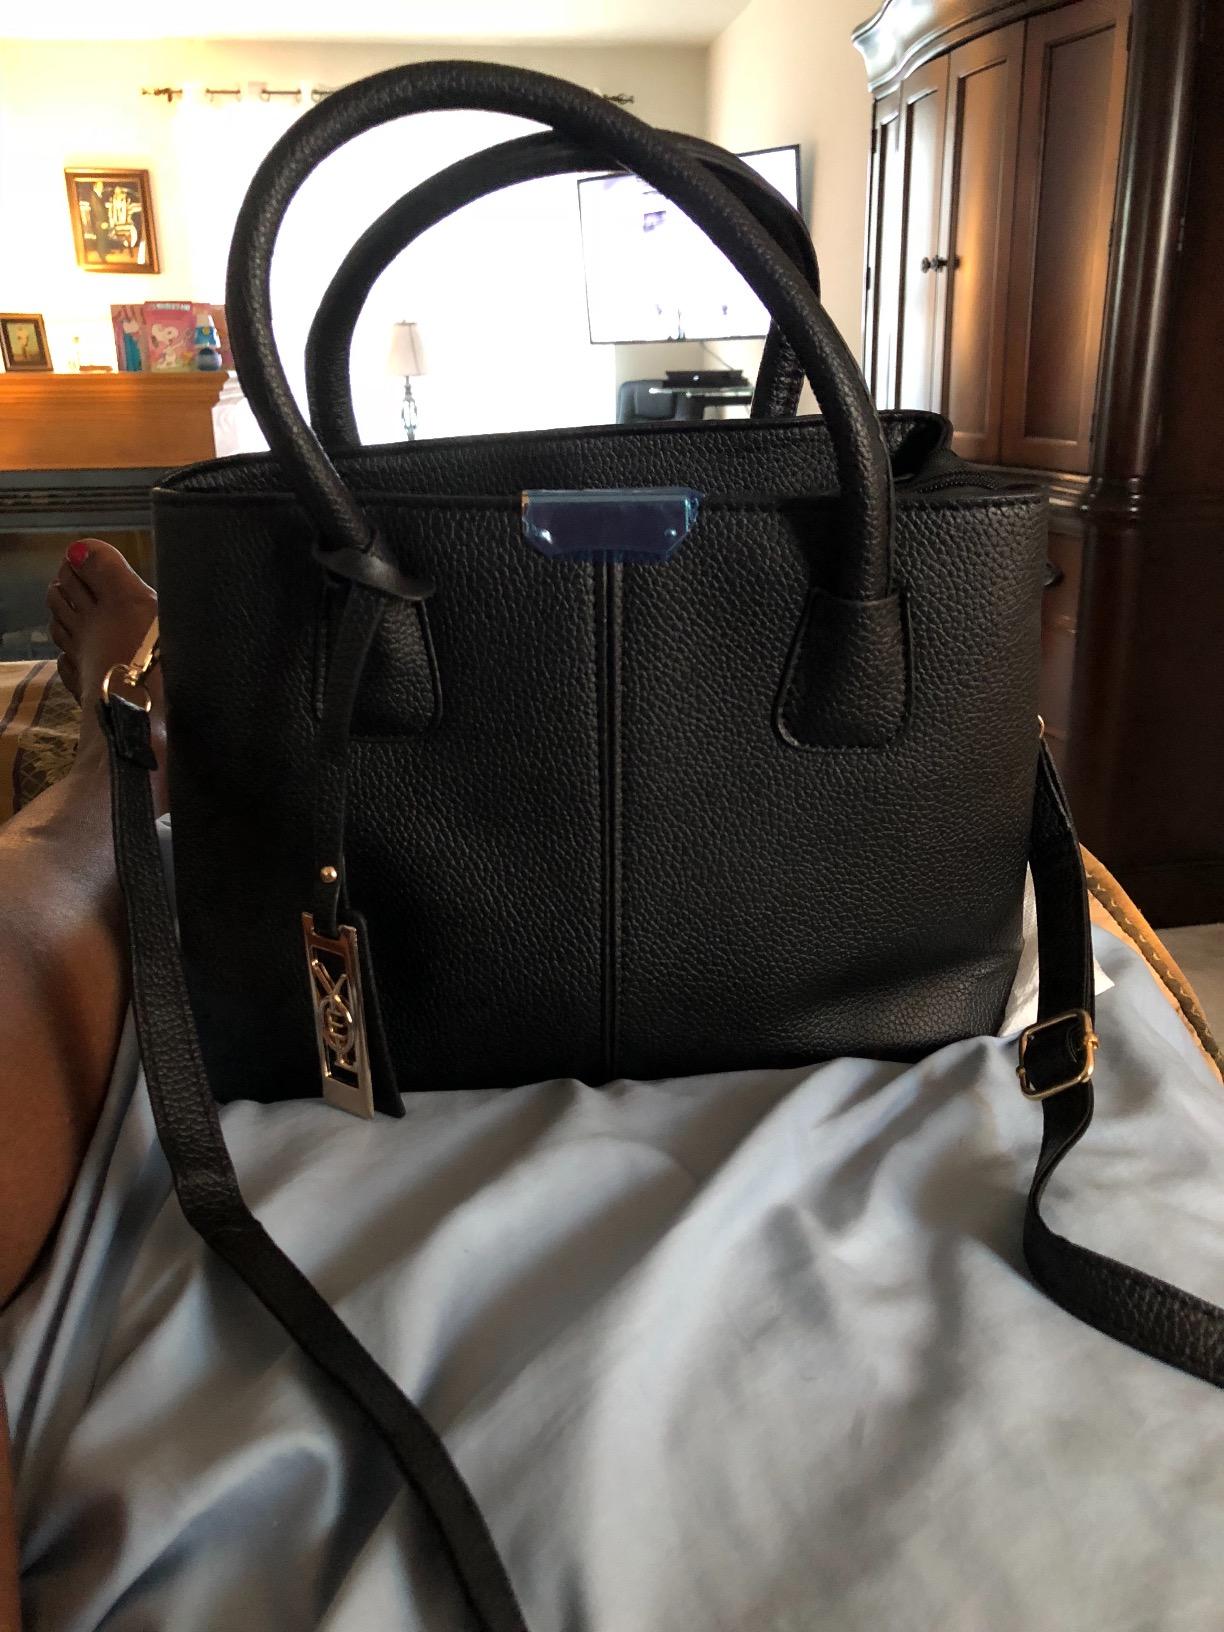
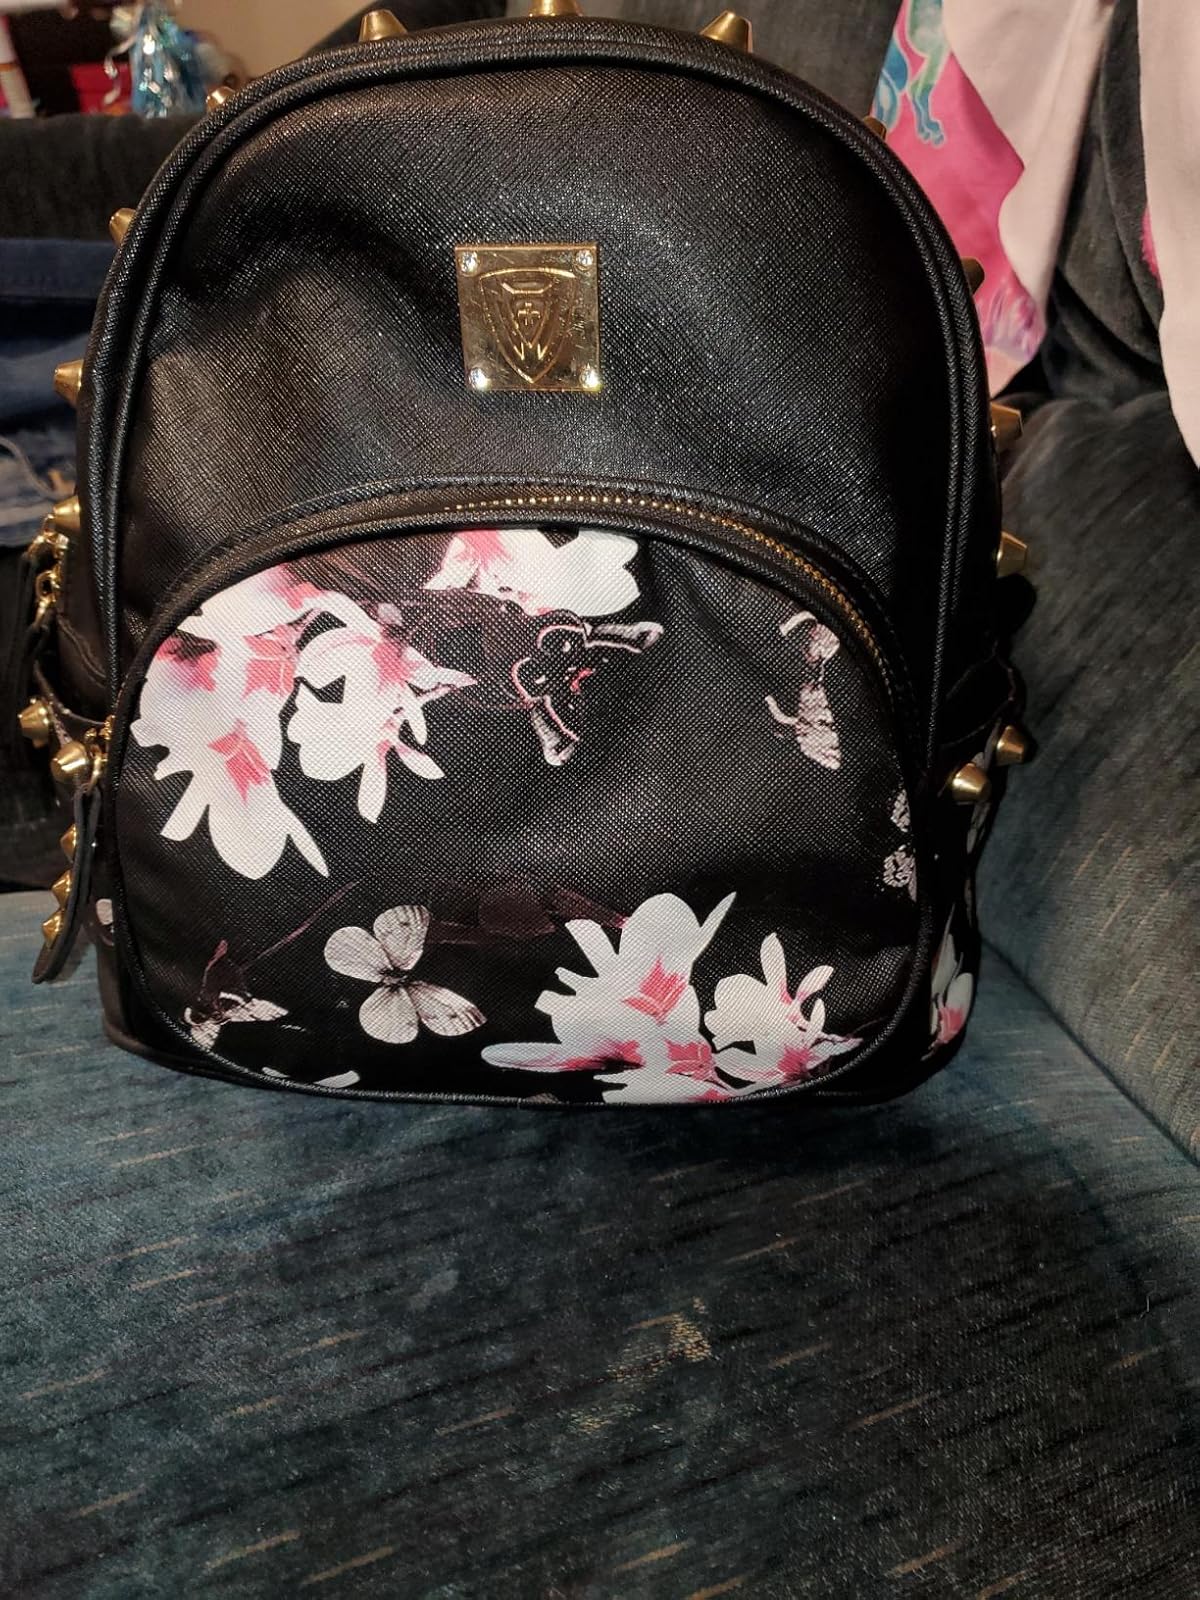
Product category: accessories_handbag
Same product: no